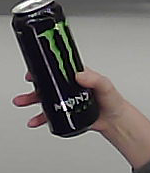
Product: monster_energydrink